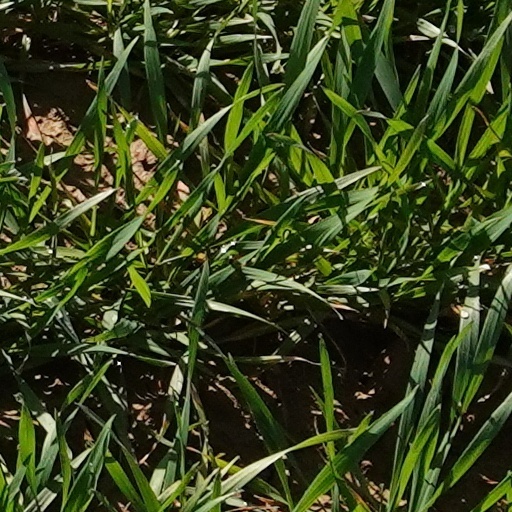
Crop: wheat